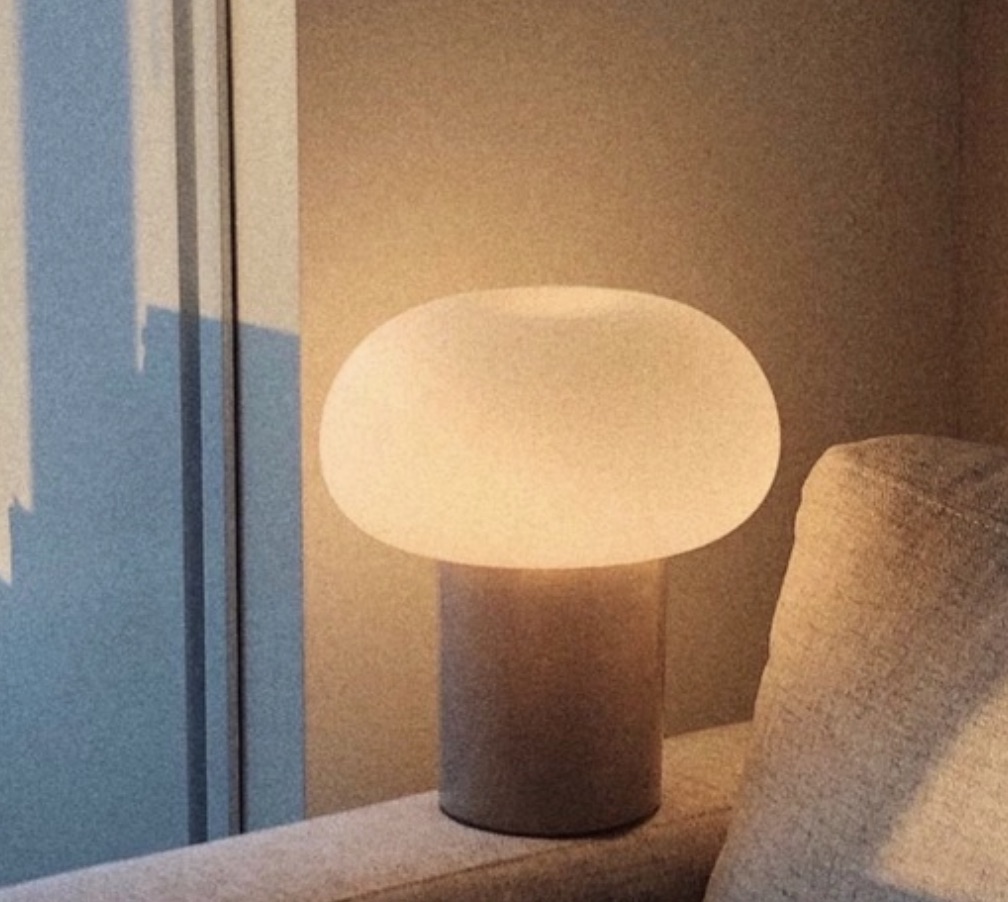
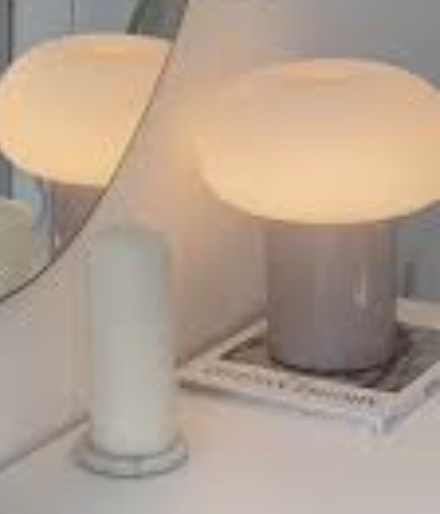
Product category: misc
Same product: yes